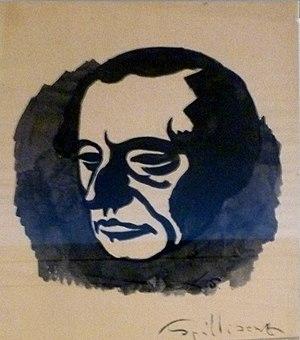
Franz Hellens est le pseudonyme de Frédéric Van Ermengem, né le 8 septembre 1881 à Bruxelles et mort le 20 janvier 1972 dans la même ville, un romancier, poète, essayiste et critique d'art belge.